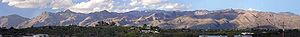
Les monts Santa Catalina sont une chaîne de montagnes située au nord de Tucson, en Arizona, aux États-Unis.